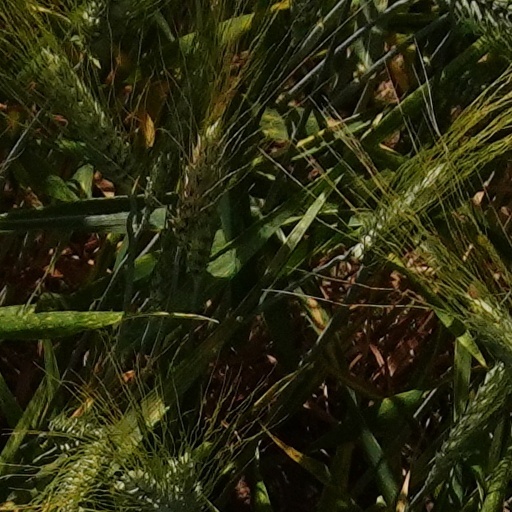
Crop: wheat